TWR 70-000 series

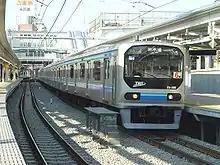
6-car 70-000 series set in December 2002

Four 4-car trains were originally built and entered service in 1996 when the Rinkai Line opened between Shin-Kiba and Tokyo Teleport. A fifth train was built in 1999 for service expansion, and a sixth was built in 2001 for the extension of the line to Tennōzu Isle. In 2002, for the opening of the entire line to Ōsaki, the first five trains were extended to 6 cars, the sixth train was extended to 10 cars, and four new 10-car trains were built, for a total of five 6-car and five 10-car trains. The 10-car trains were also used on through services to/from the JR Saikyō Line.